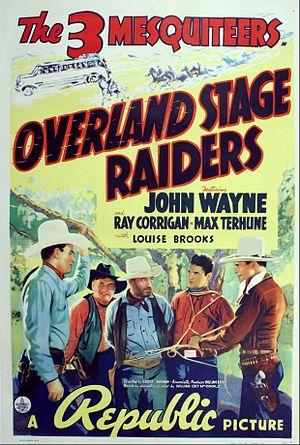
Overland Stage Raiders est un film américain réalisé par George Sherman, sorti en 1938.